Alopias palatasi

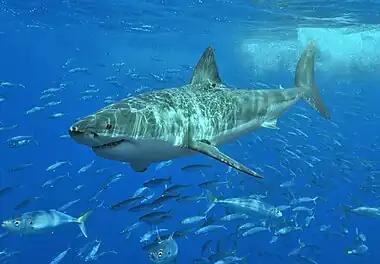
Although a thresher shark, scientists hypothesized that "A. palatasi" may have looked similar to the great white shark.

"A. palatasi" is only known from isolated teeth. They are large, measuring up to an excess of in height and suggesting a shark that grew to similar sizes or was larger than the modern great white shark, which grows between on average and up to in maximum length. The crown is arched and broad with cutting edges possessing coarse serrations that are largely irregular in size but become finer towards the tip. The root consists of deep root lobes and a strongly arched base. The "A. palatasi" dental structure is heterodontic, meaning that the shape of teeth differs between each tooth in a jaw. "A. palatasi" teeth are most similar in size and form to the teeth of its sister species "A. grandis", the only main difference being the presence of serrations in the former. The size, broadness, and serrations of "A. palatasi" teeth are also convergently similar to the modern great white shark. The dental similarities between the two led Ward and Kent to hypothesize that "A. palatasi" may not have possessed the elongated tail seen in modern thresher sharks and instead may have had a body outline similar to the great white shark.